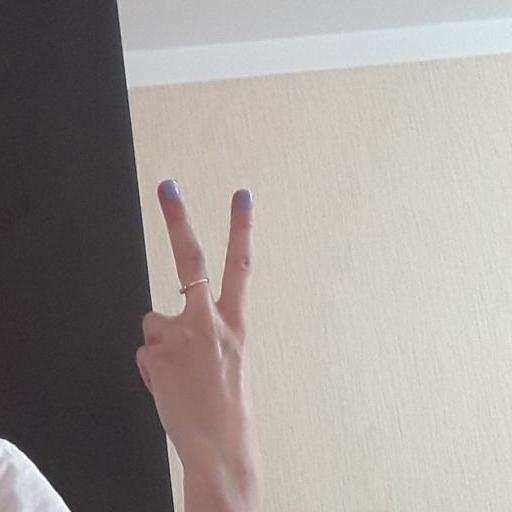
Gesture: peace_inverted